Swashbuckler

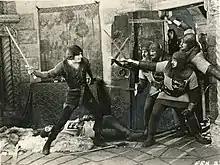
Douglas Fairbanks in the 1922 film "Robin Hood"

The genre has, apart from swordplay, always been characterized by influences that can be traced back to the chivalry tales of Medieval Europe, such as the legends of Robin Hood and King Arthur. It soon created its own drafts based on classic examples like "The Mark of Zorro" (1920), "The Three Musketeers" (1921), "Scaramouche" (1923) and "The Scarlet Pimpernel" (1934). Some films did also use motifs of pirate stories. Often these films were adaptations of classic historic novels published by well-known authors such as Alexandre Dumas, Rafael Sabatini, Baroness Emma Orczy, Sir Walter Scott, Johnston McCulley, and Edmond Rostand.